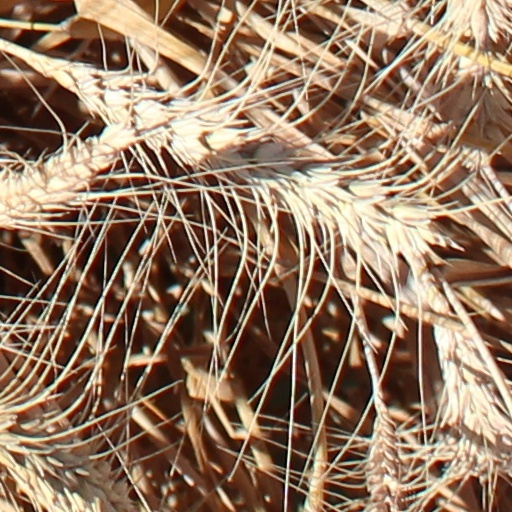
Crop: wheat